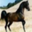
Label: horse